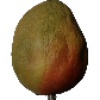
Label: Papaya 1